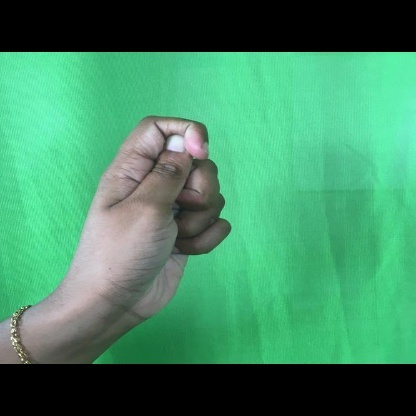
Mudra: Kapith